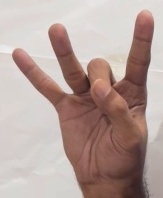
ASL sign: 8